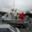
Label: ship